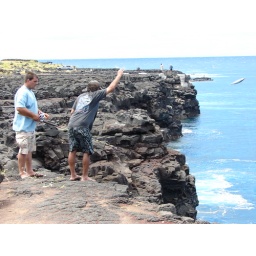
fishing pics near green sands beach